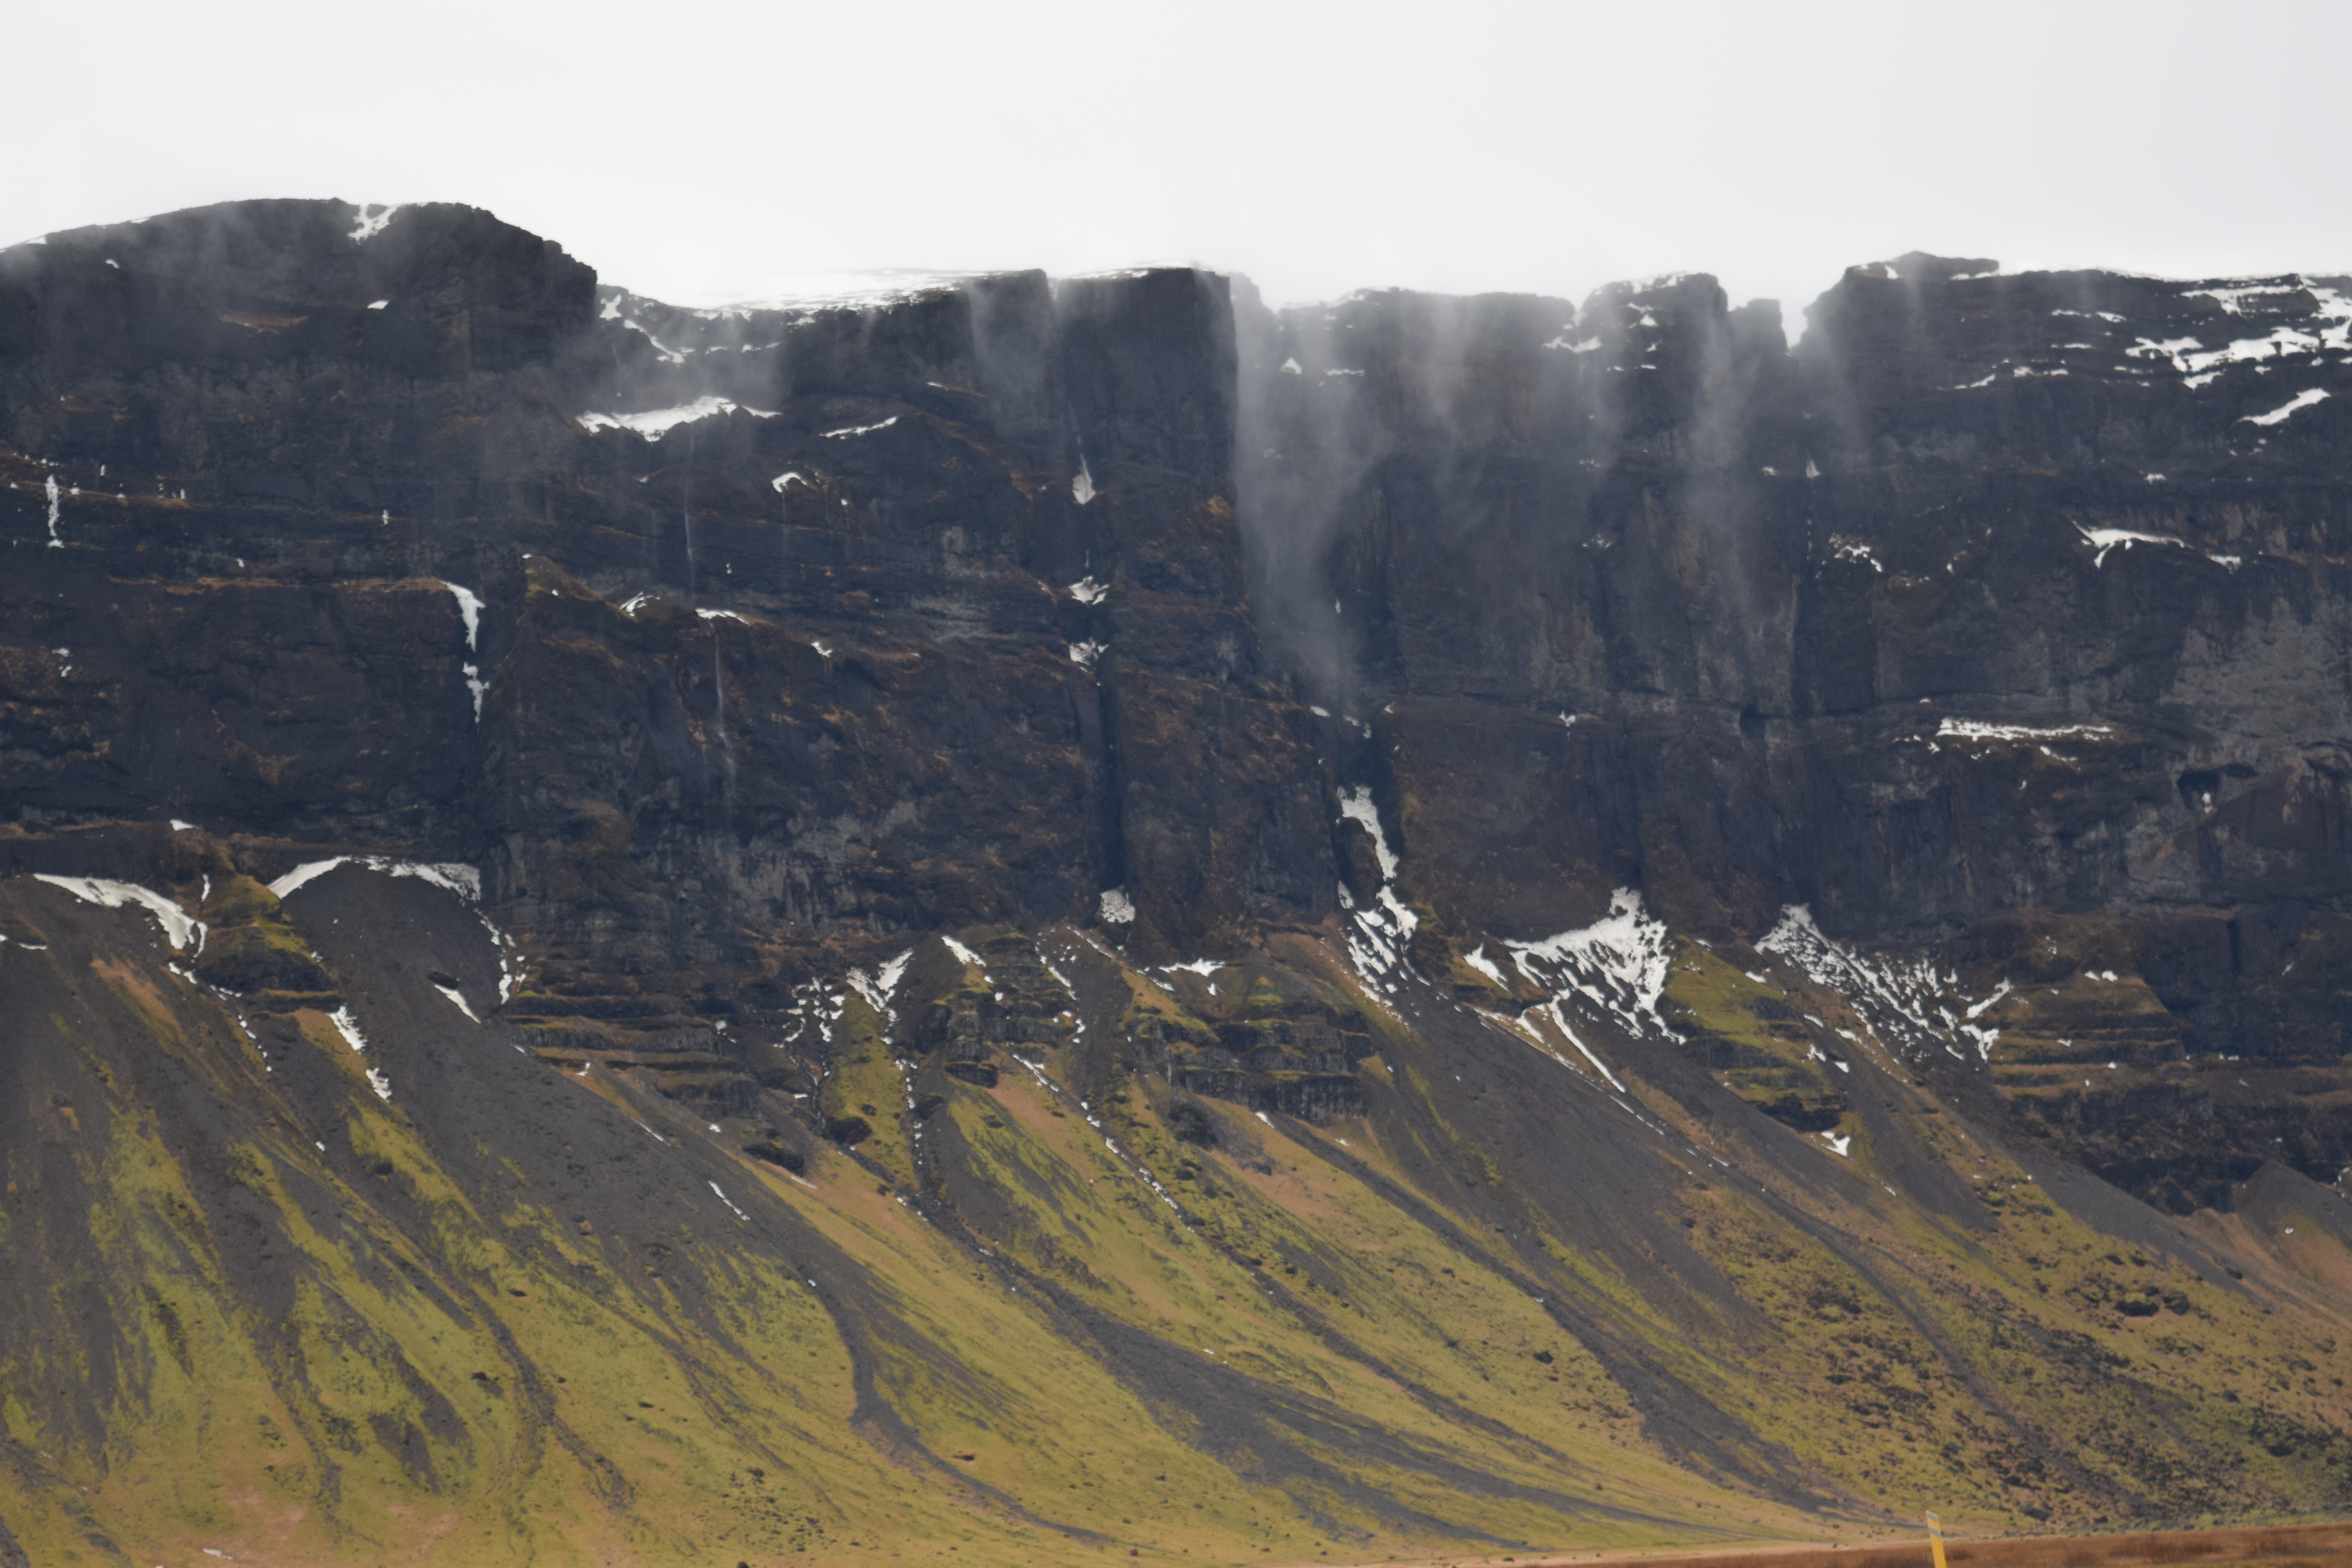
landscape, coast, mountain, mist, hill, valley, cliff, iceland, terrain, material, geology, landform, aerial photography, geographical feature, atmospheric phenomenon, mountainous landforms